Mantis shrimp

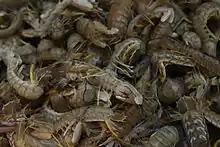
Mantis shrimp caught at Hậu Lộc, Thanh Hóa, Vietnam

Mantis shrimp are long-lived and exhibit complex behaviour, such as ritualised fighting, or by the use of fluorescent patterns on their bodies for signalling with their own and perhaps even other species. Many have developed complex social behaviours to defend their space from rivals; mantis shrimp are typically solitary sea creatures that may aggressively defend their burrows, either rock formations or self-dug intricate burrows in the seabed. They are rarely seen outside their homes except to feed and relocate. They can learn and remember well, and are able to recognise neighbouring mantis shrimp with which they frequently interact. They can recognise them by visual signs and even by individual smell.